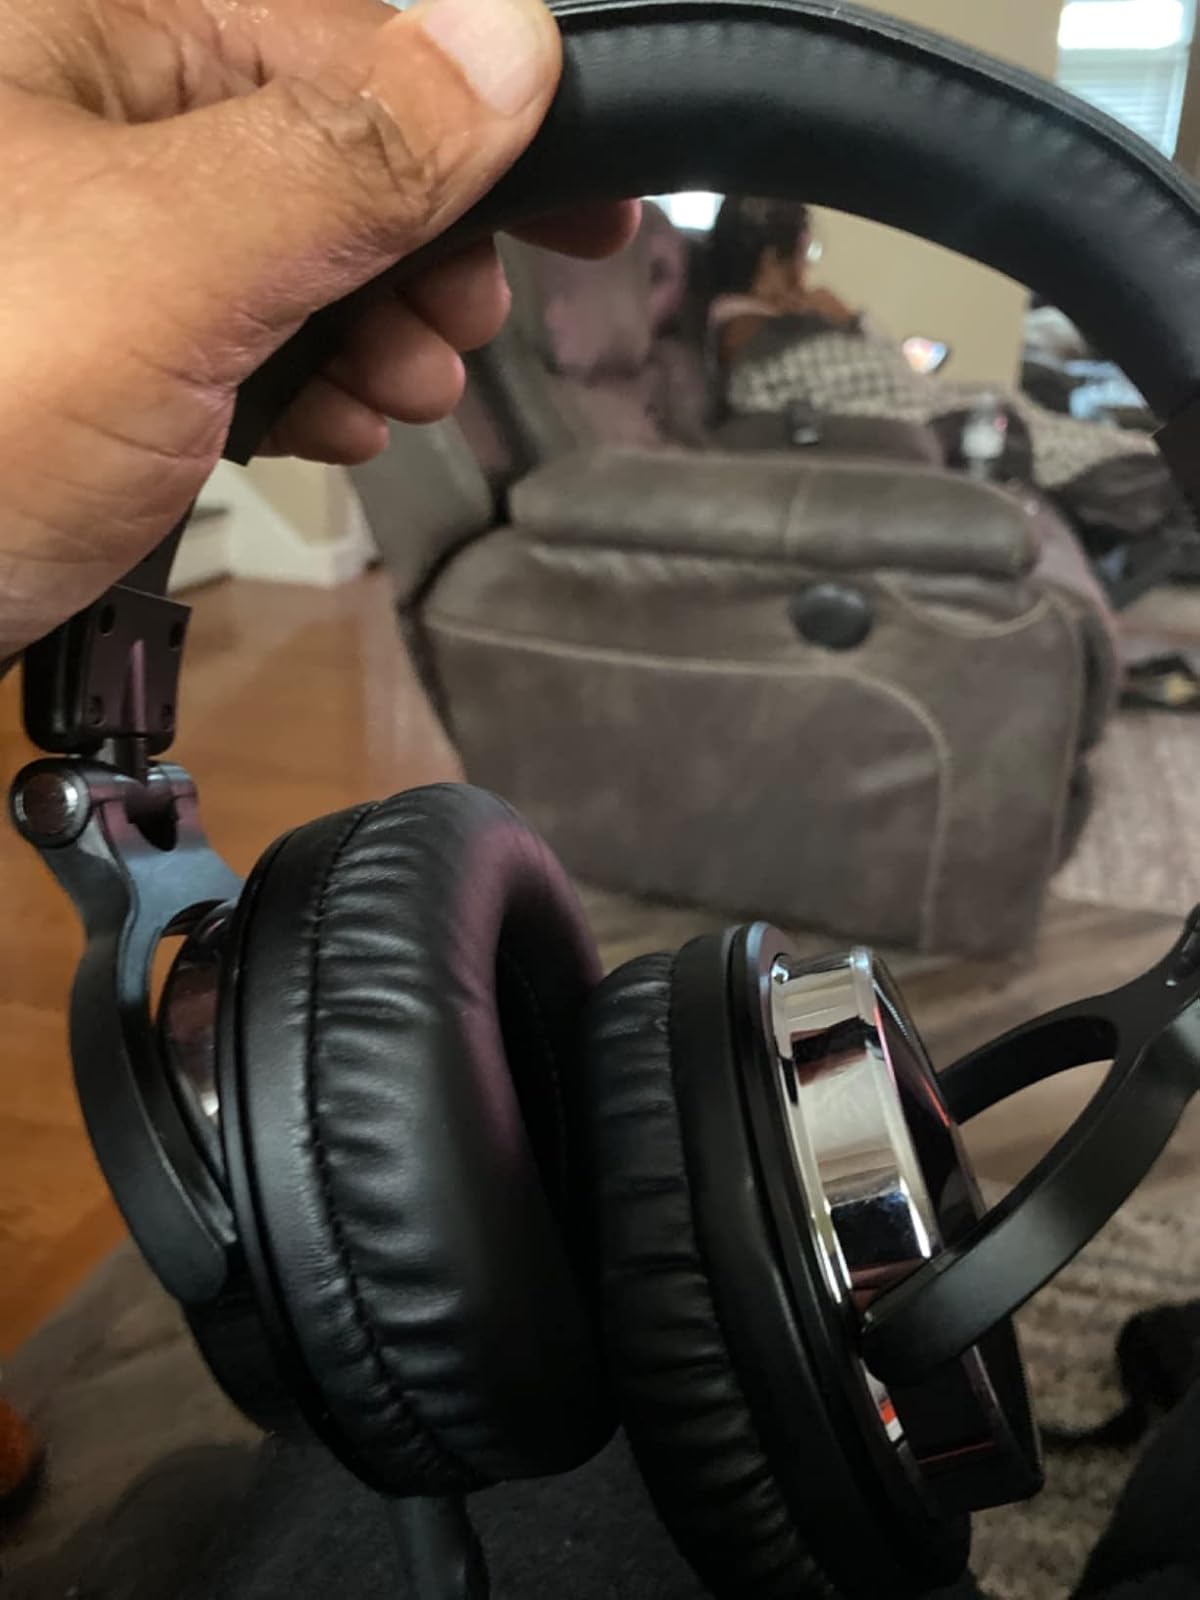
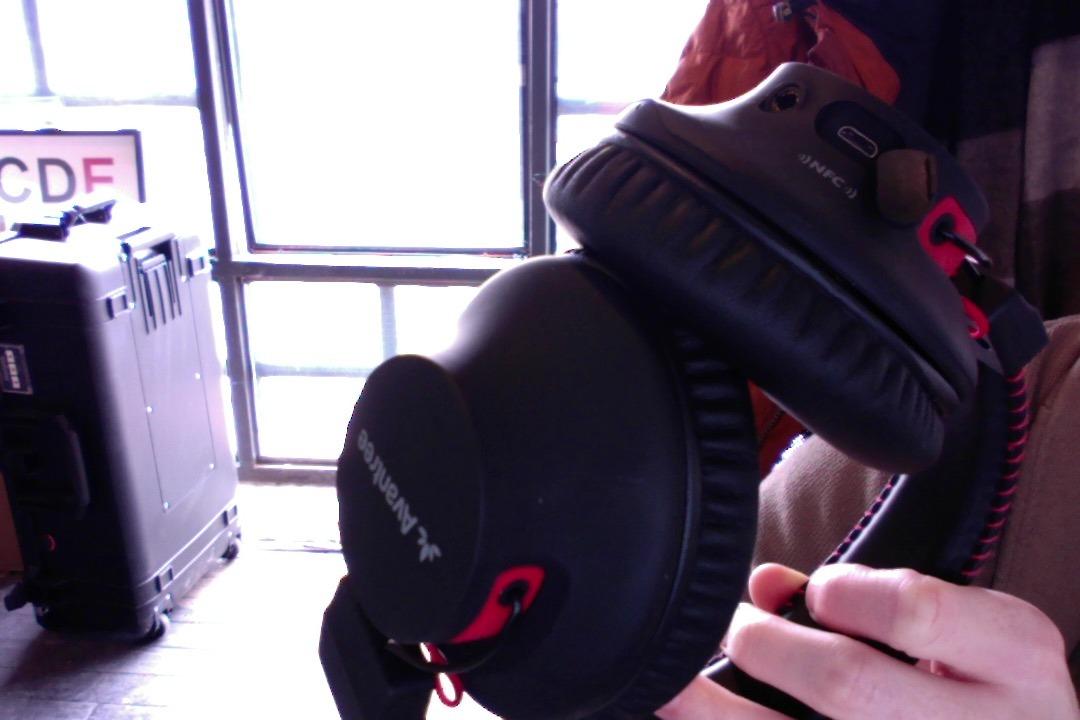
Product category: headphones
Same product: no